Neurotically Yours

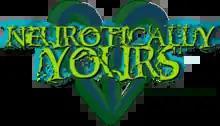
Logo of Neurotically Yours

Neurotically Yours is an animated web series created by Jonathan Ian Mathers, based on the comic of the same name, starring a goth girl named Germaine Endez and her neurotic squirrel roommate, Foamy. Since its inception, the series has received mainly positive reviews from fans for its dark humor.